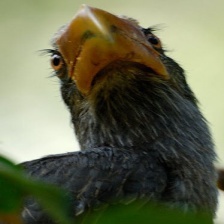
Species: MALABAR HORNBILL
Scientific name: OCYCEROS GRISEUS
ImageNet parent category: hornbill